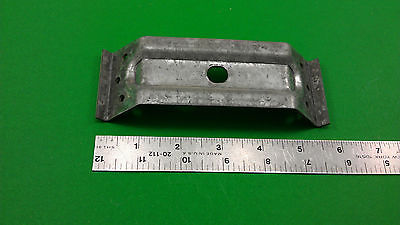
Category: chair